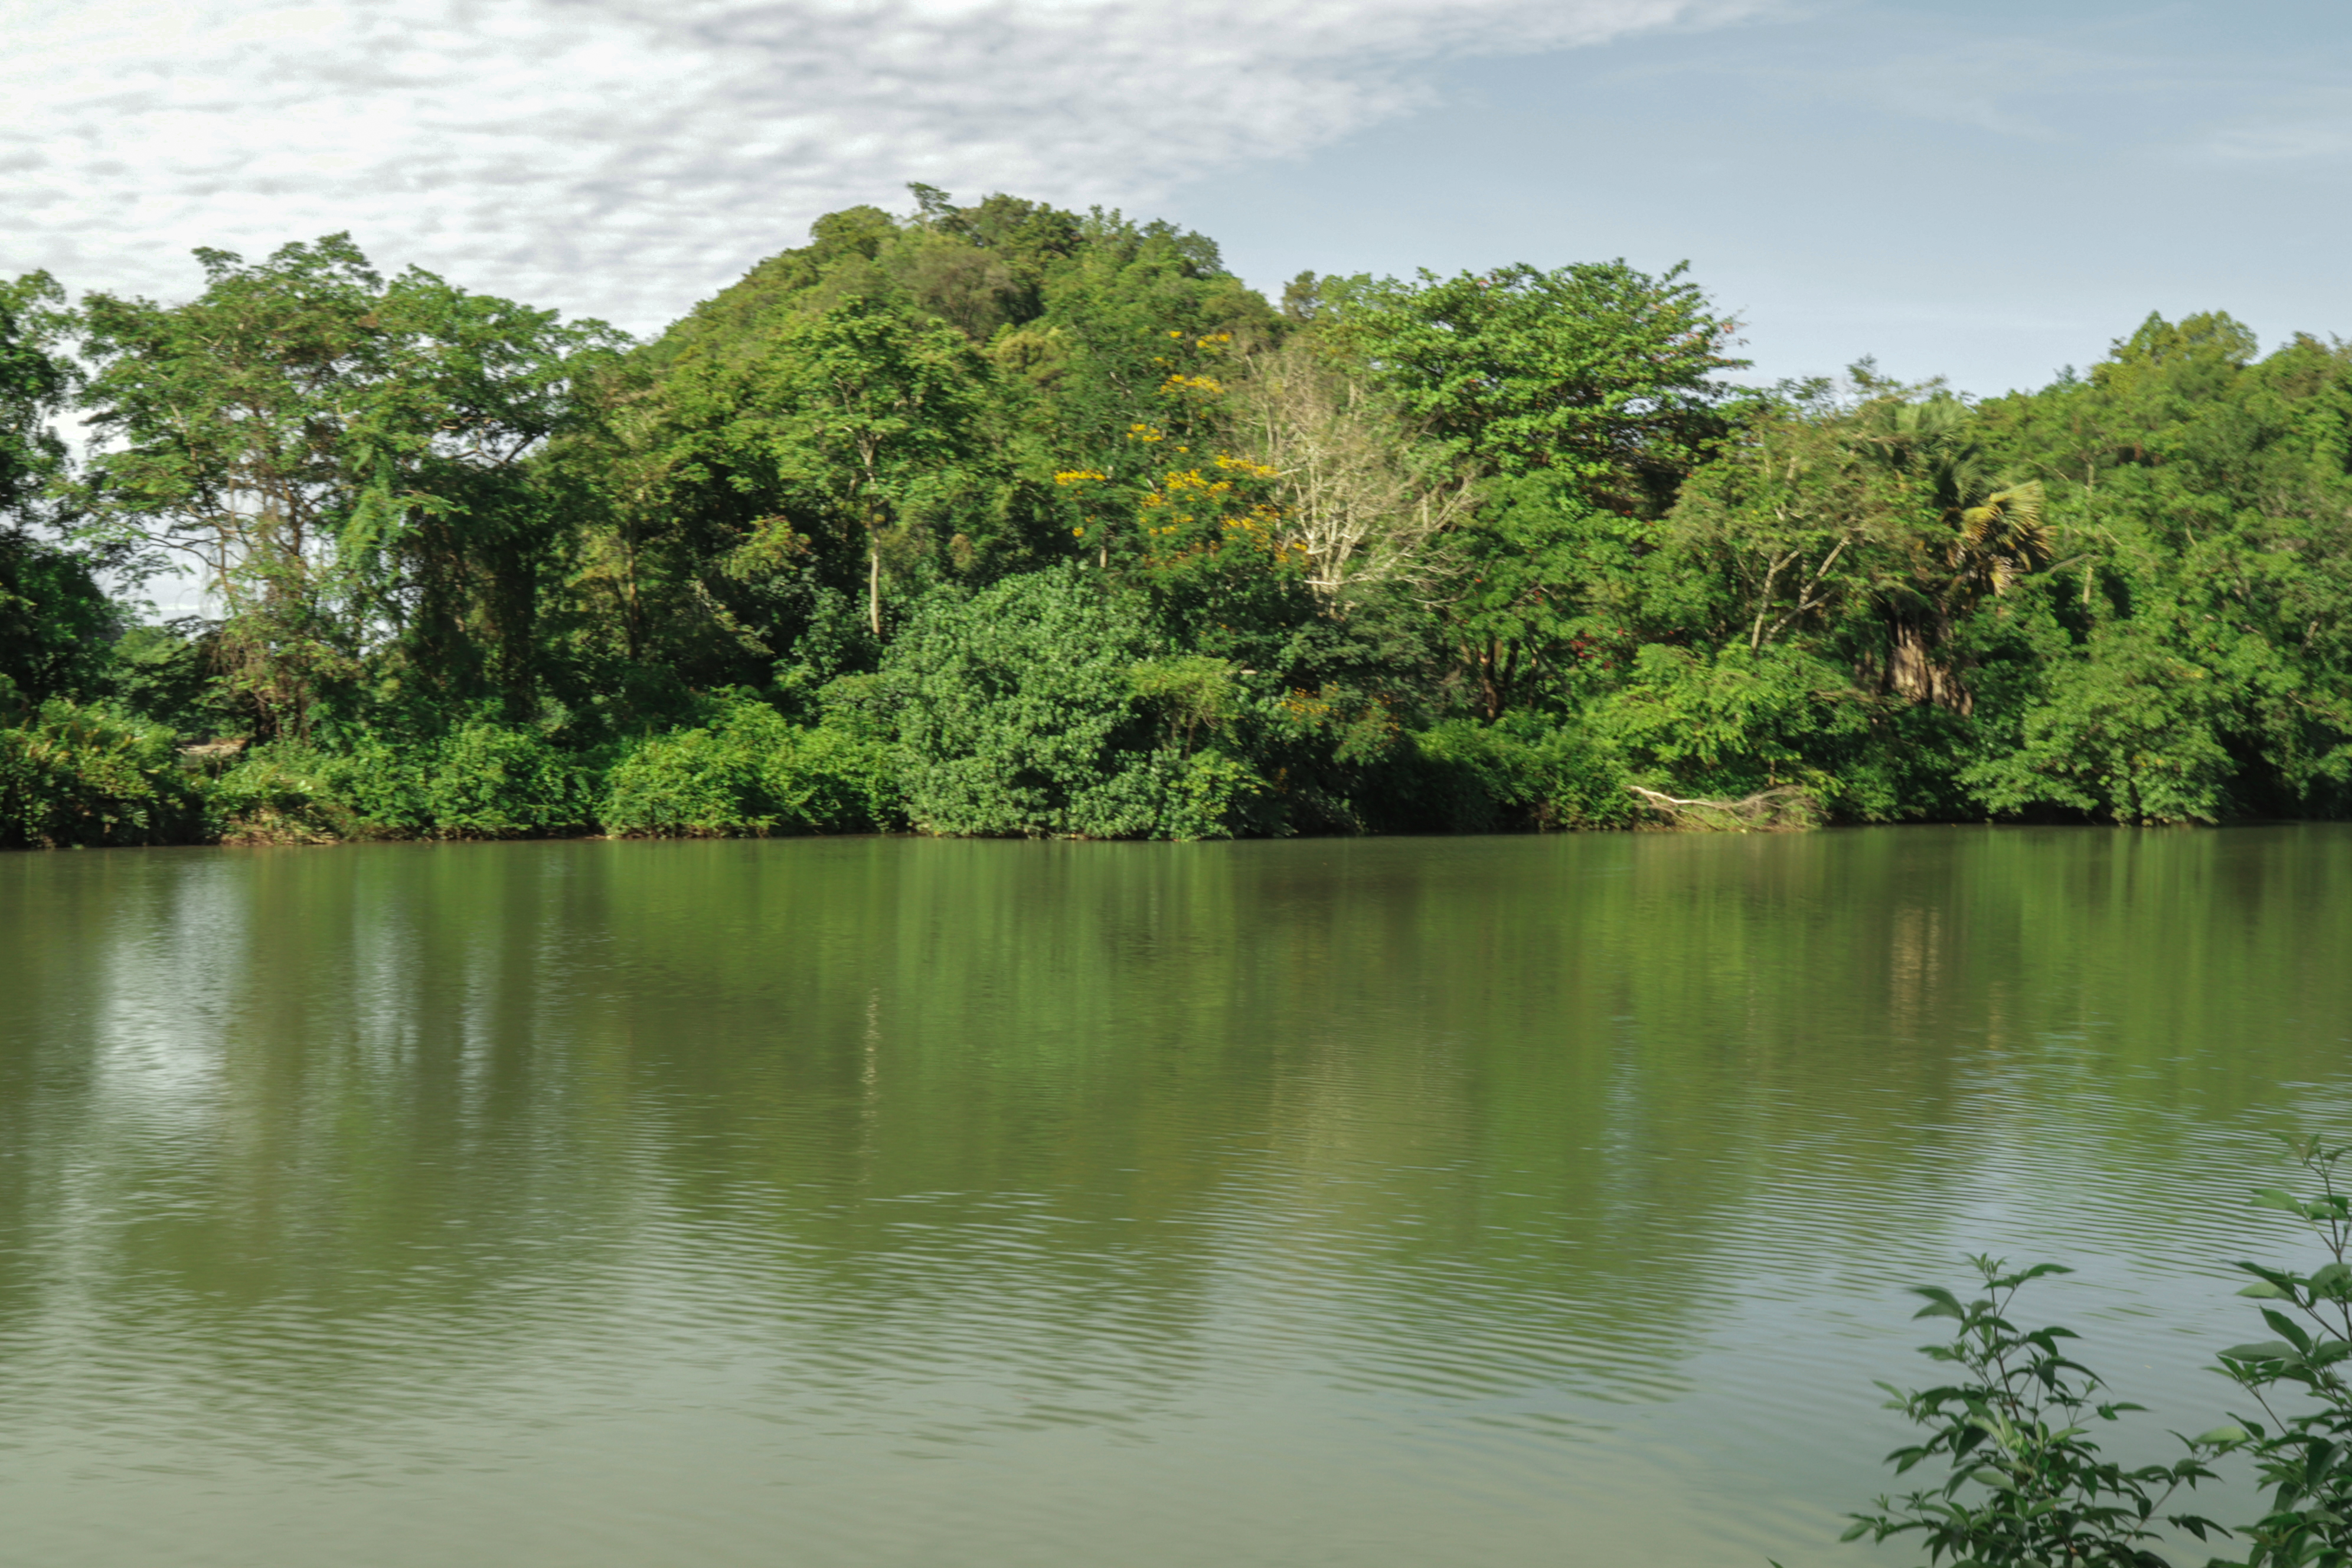
river, trees, leaves, green, body of water, natural landscape, nature, water resources, vegetation, nature reserve, bank, water, natural environment, pond, lake, reservoir, riparian forest, bayou, tree, floodplain, reflection, watercourse, biome, forest, jungle, riparian zone, waterway, sky, wetland, lacustrine plain, landscape, rainforest, wildlife, plant, state park, swamp, national park